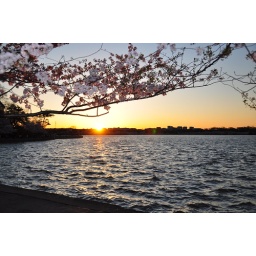
A blossoming cherry tree branch in the foreground sways in the wind as the water is whipped up.